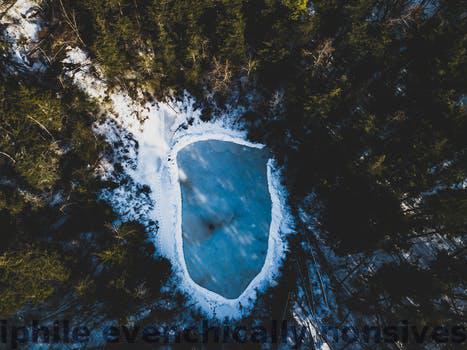
Label: Watermark